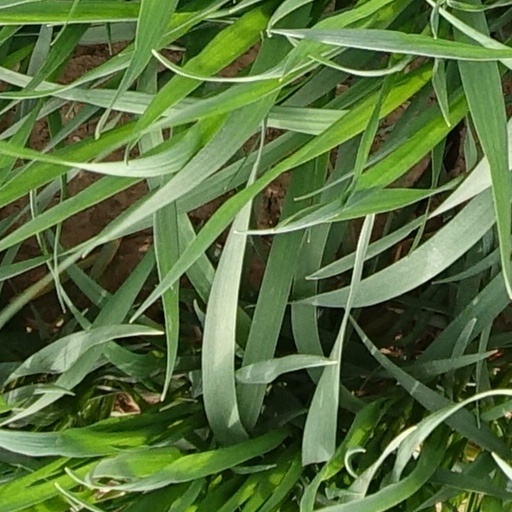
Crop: wheat